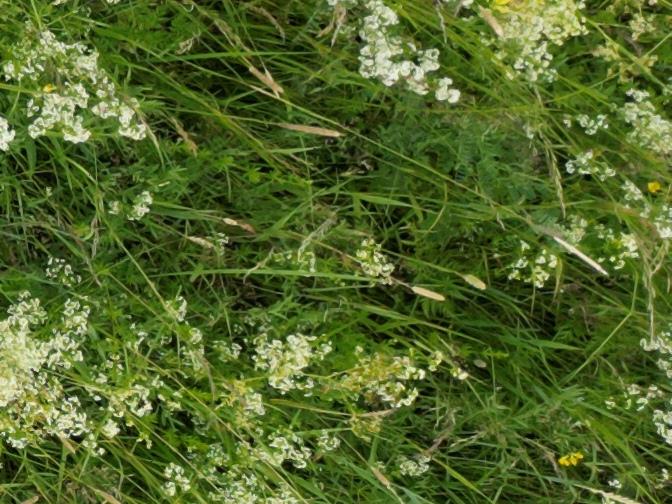
Flowers visible: yarrow flowers, yarrow flowers, yarrow flowers, yarrow flowers, yarrow flowers, yarrow flowers, yarrow flowers, yarrow flowers, yarrow flowers